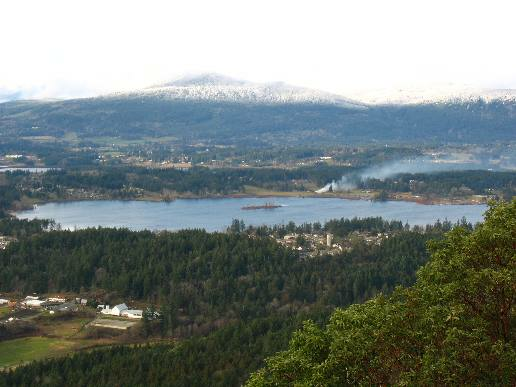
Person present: No